Van Buren (video game)

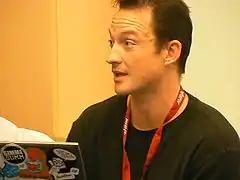
Chris Avellone ran two separate "Fallout" themed tabletop role-playing games, and the actions of the players inspired nearly all of the content that would have been in "Van Buren".

After the release of "Fallout 2" in 1998, Black Isle Studios decided the next "Fallout" game should feature 3D graphics. Development on what was intended to be the third game in the "Fallout" series coincided with the development of "". Black Isle worked with the game engine NDL, but due to their inexperience with the 3D engine, development was slow. Black Isle's publisher Interplay Entertainment canceled the project, and moved the team over to the development of what would become "Icewind Dale". After the project's cancellation, designer Chris Avellone worked on a "Fallout" themed tabletop role-playing game in his spare time. He ran two separate games with Black Isle members simultaneously, and did not tell them that their actions were affecting the other game. Nearly all of the content in "Van Buren", from the characters to the story, was inspired by the actions of the players during these tabletop games.